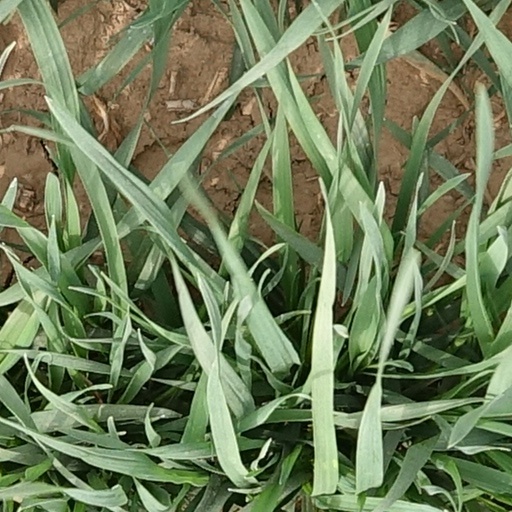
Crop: wheat